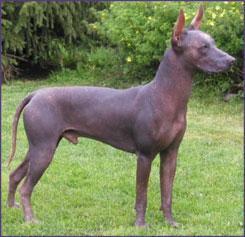
Mexican_hairless